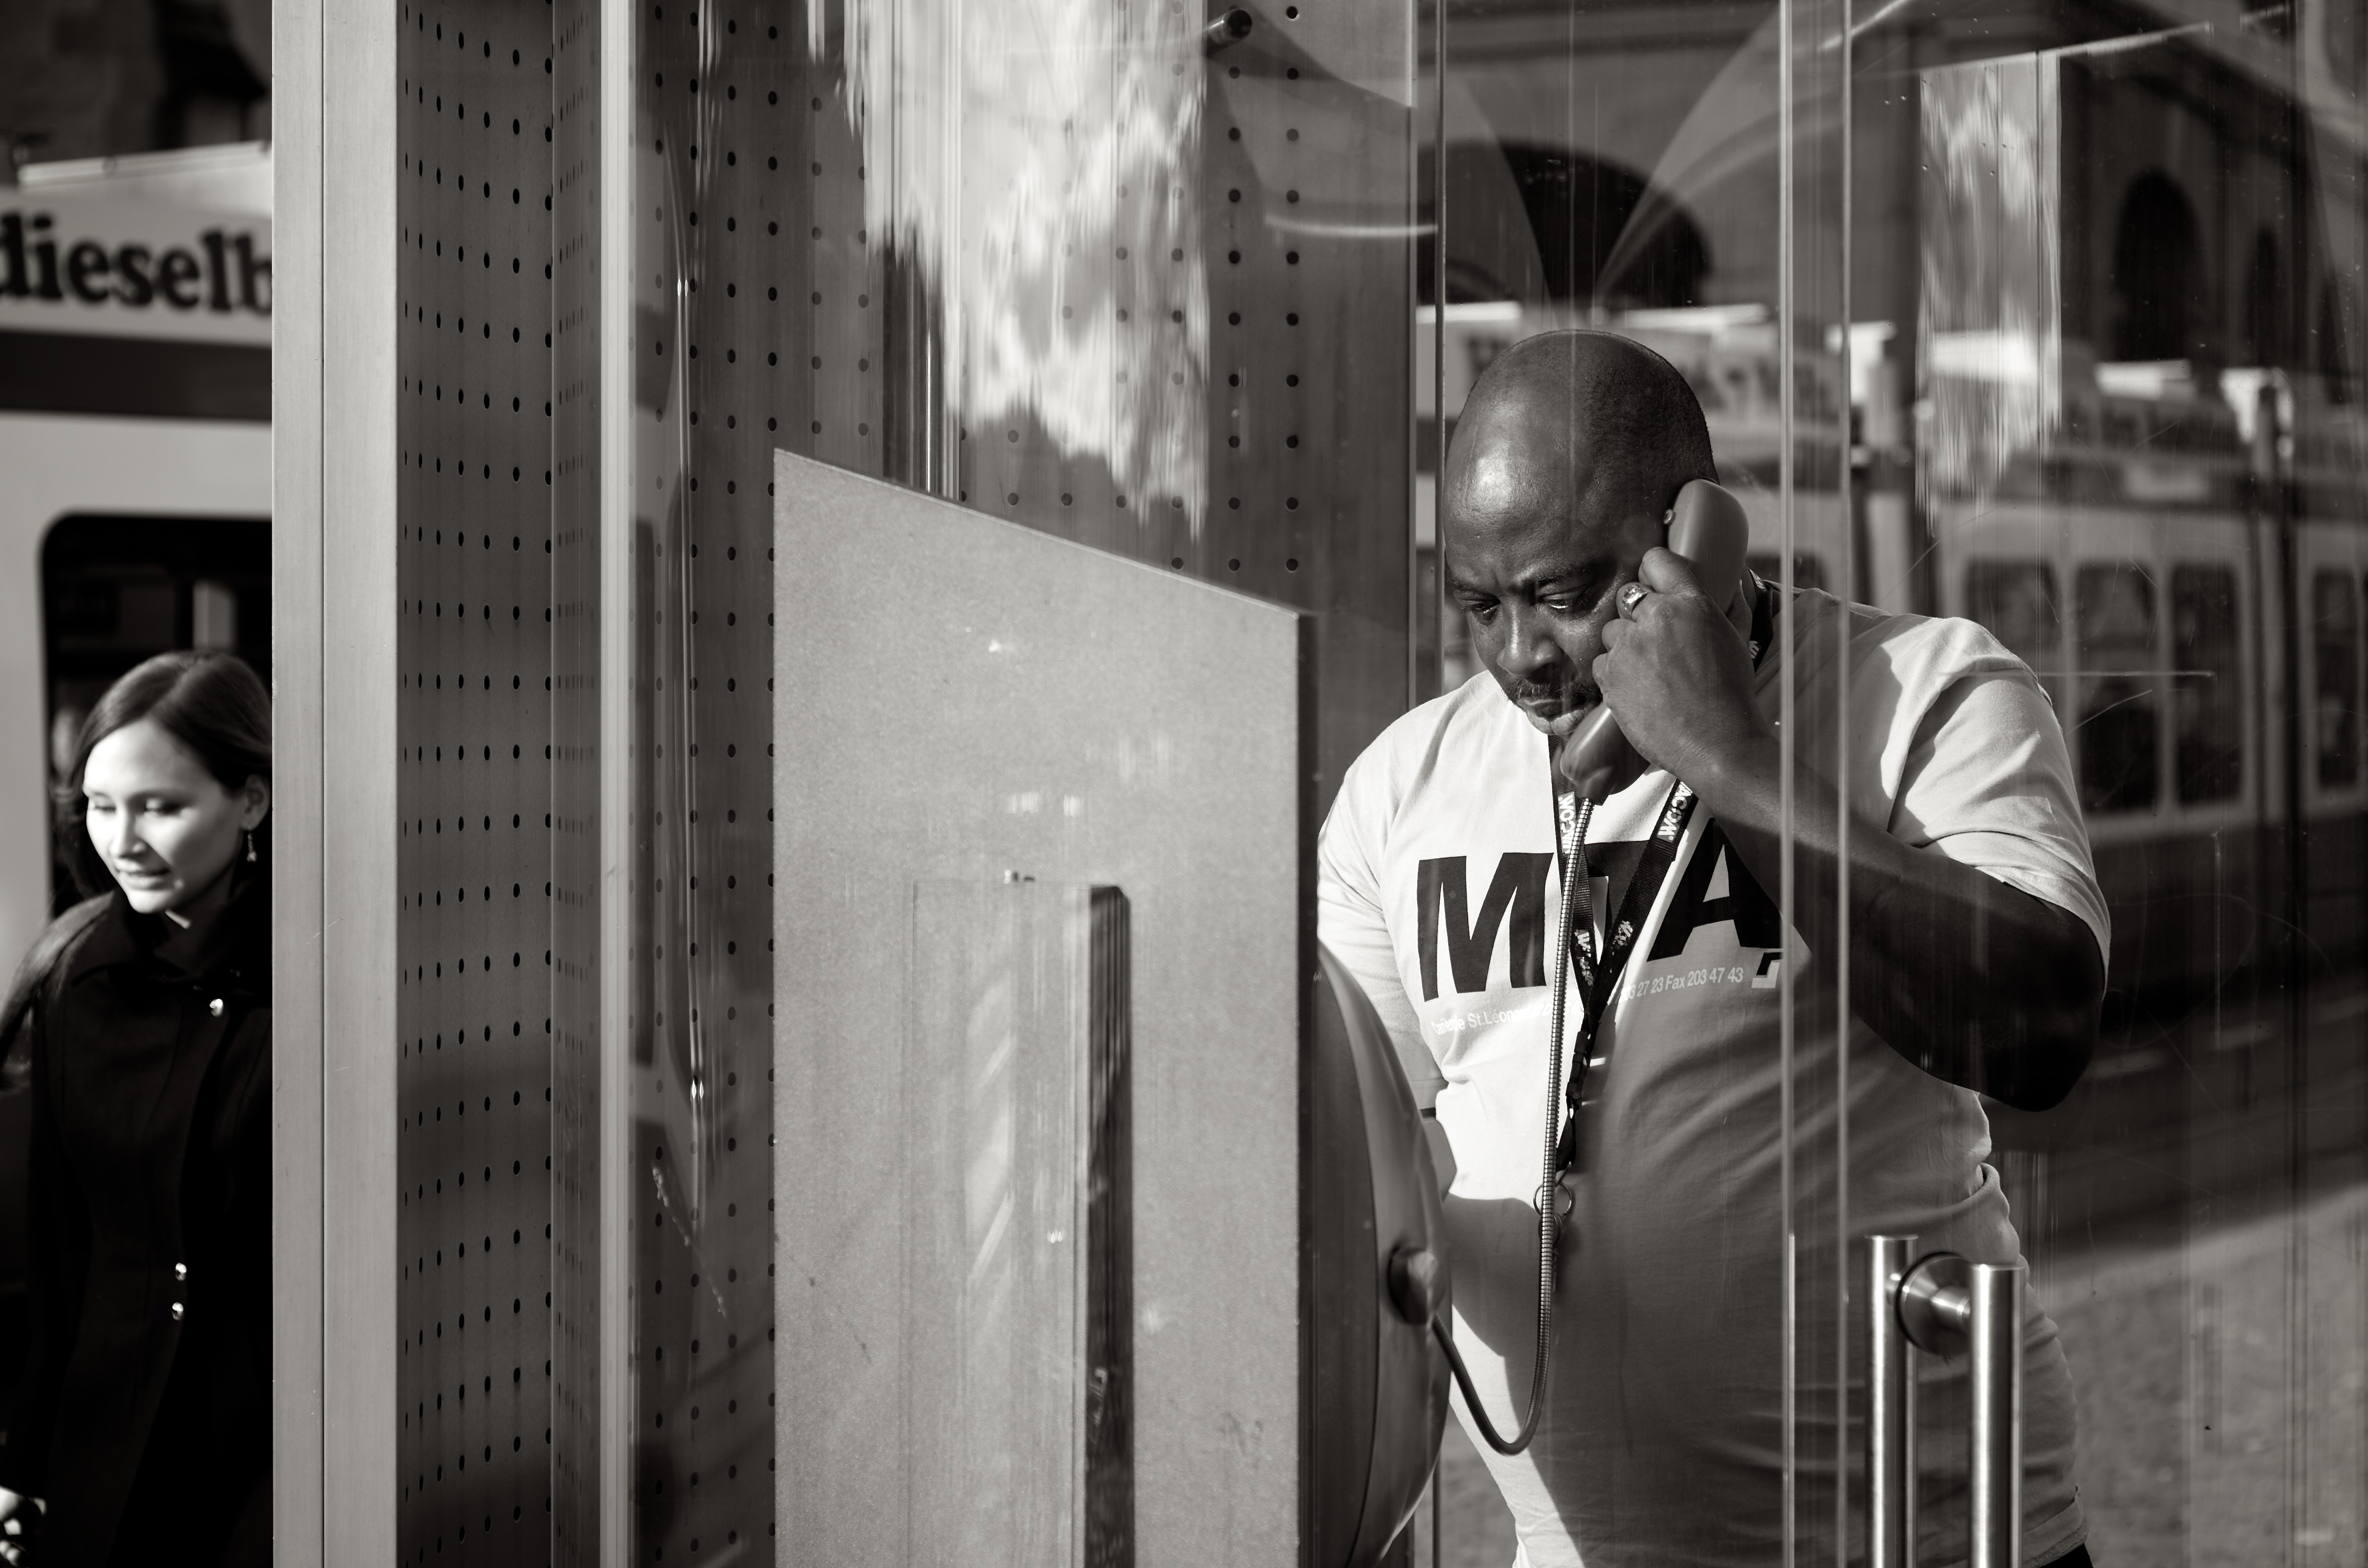
black and white, road, white, street, photography, film, ebook, training, black, monochrome, streetphotography, flickr, thomas, video, infrastructure, olympus, photograph, snapshot, omd, fuji, leica, monochrom, leuthard, hcb, thomasleuthard, streettogs, monochrome photography, film noir